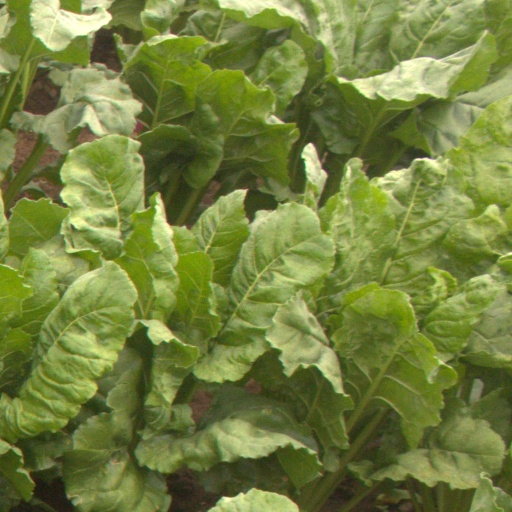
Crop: sugar beet